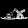
Label: Sandal